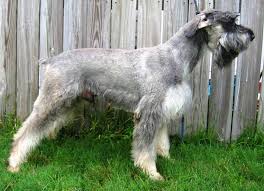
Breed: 232-n000089-giant_schnauzer